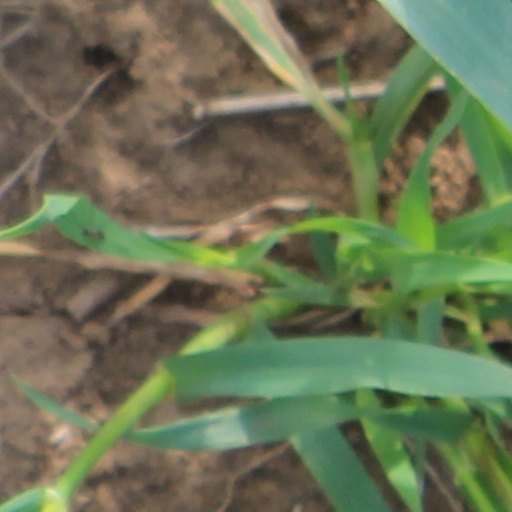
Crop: wheat